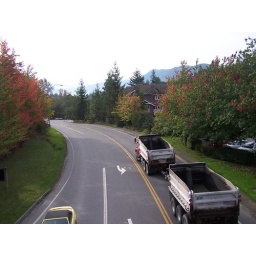
As seen from the bridge that crosses over the road at the falls.